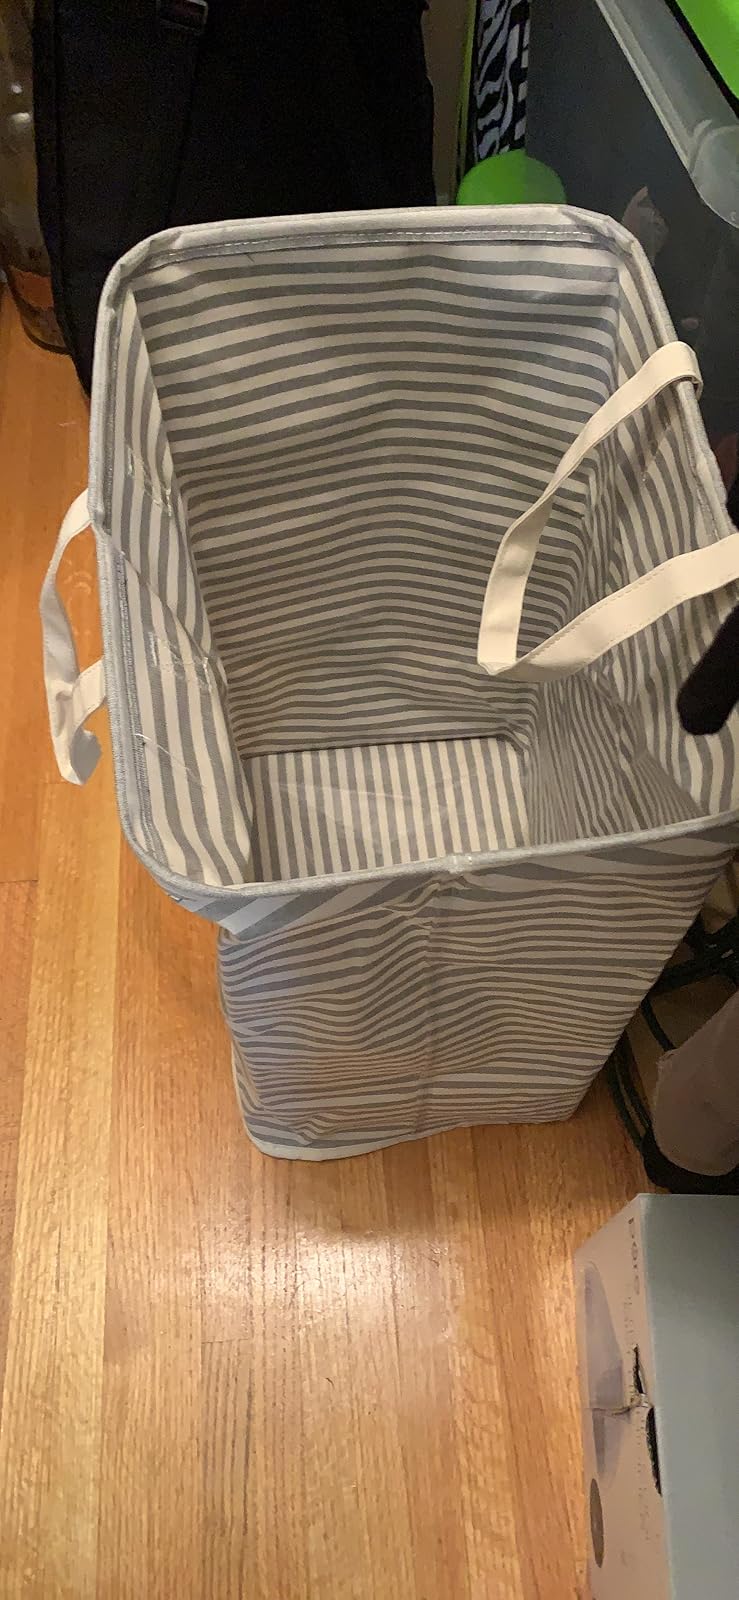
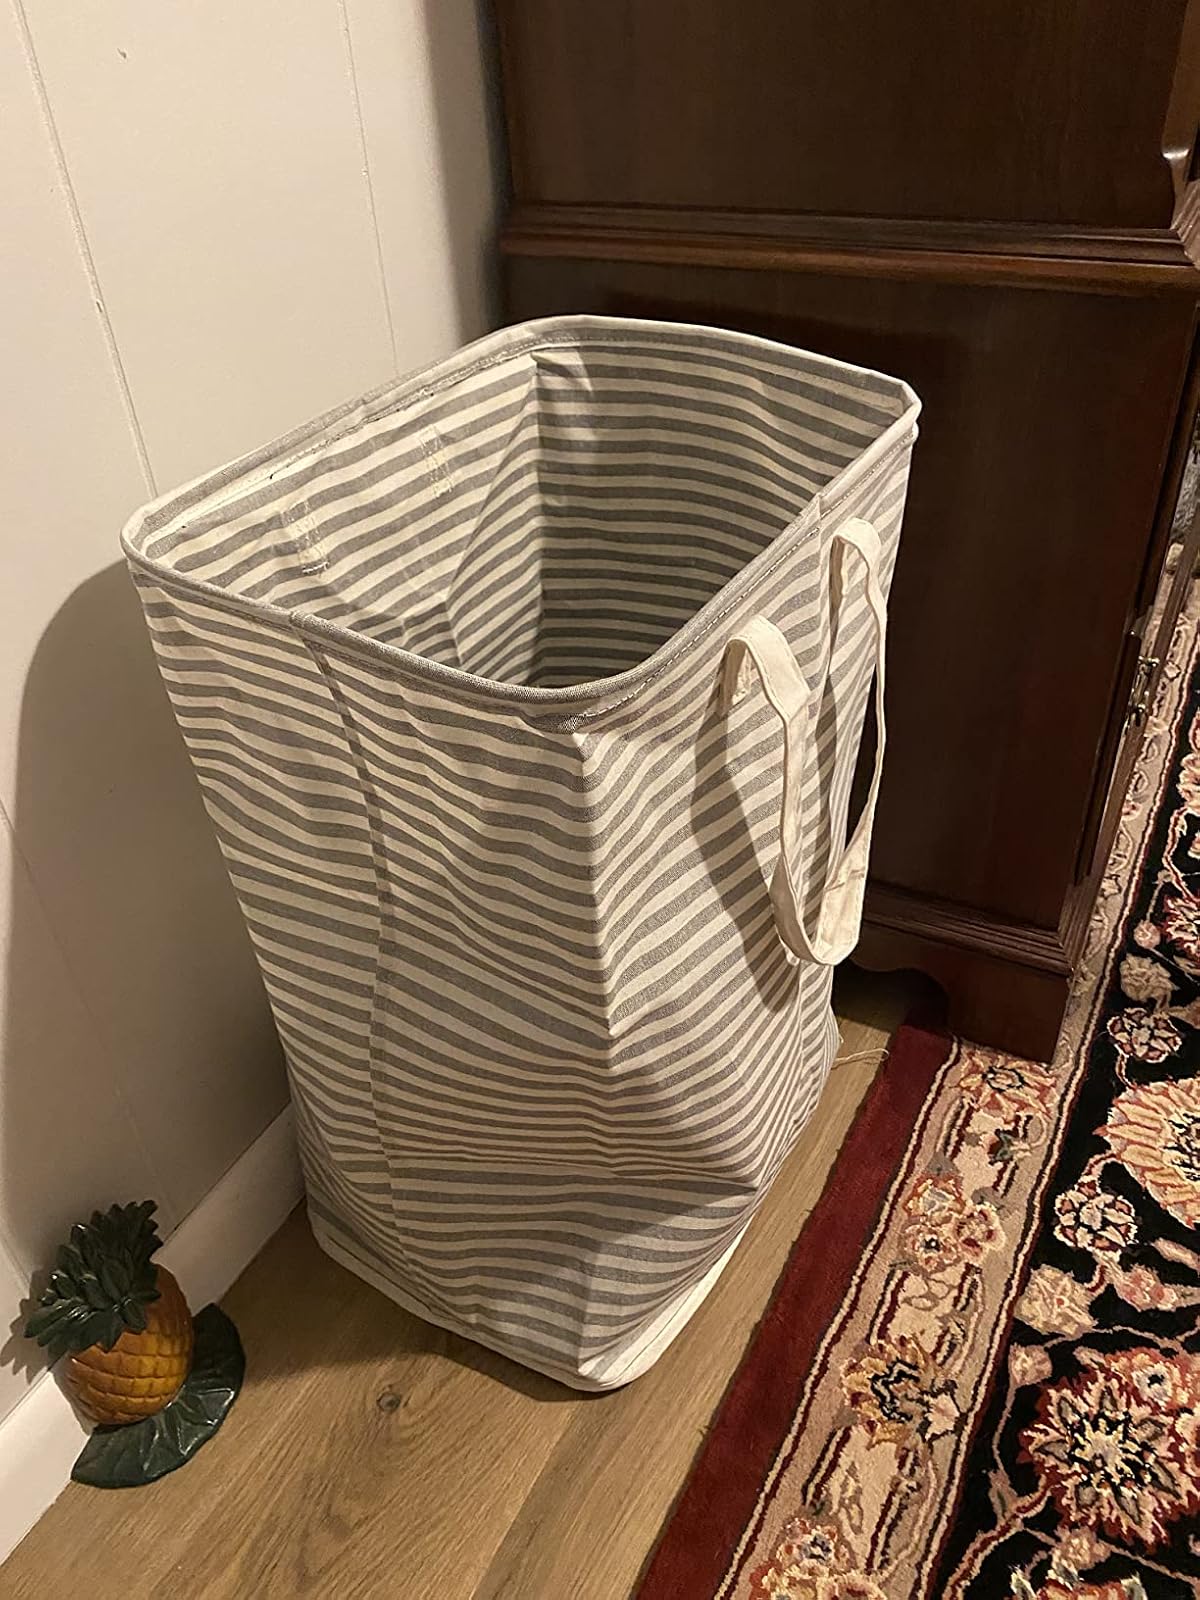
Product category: items_hamper
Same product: yes